Prohibition in the United States

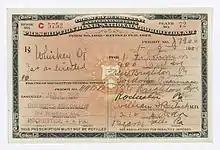
Prohibition-era prescription for whiskey

Some states like Maryland and New York refused Prohibition. Enforcement of the law under the Eighteenth Amendment lacked a centralized authority. Clergymen were sometimes called upon to form vigilante groups to assist in the enforcement of Prohibition. Furthermore, American geography contributed to the difficulties in enforcing Prohibition. The varied terrain of valleys, mountains, lakes and swamps, as well as the extensive seaways, ports and borders that the United States shared with Canada and Mexico made it exceedingly difficult for Prohibition agents to stop bootleggers given their lack of resources. Ultimately it was recognized with its repeal that the means by which the law was to be enforced were not pragmatic, and in many cases, the legislature did not match the general public opinion.